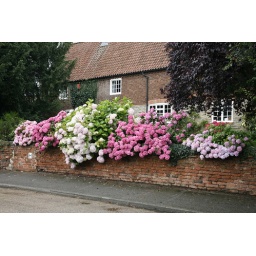
Hydrangeas along the wall of a house in Low Street, Collingham.